Theatre in Birmingham

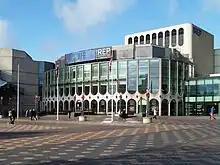
Birmingham Repertory Theatre

Birmingham Repertory Theatre, commonly known as "The Rep" and located next to the Library of Birmingham on Centenary Square, is one of Britain's leading producing theatres. It stages a wide range of performances in its three auditoria in Birmingham – "The House" with 825 seats, "The Studio" with 300 seats and "The Door" with 140 seats – as well as touring nationally and internationally and transferring productions to London's West End. The Rep regularly commissions new work and presented over 130 new plays during the five-year period to 2013.